KNOX (candles)

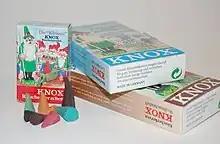
Selection of KNOX incense candles

KNOX is the trade mark of the oldest incense manufacturers in Germany. It is based in the little village of Mohorn-Grund in the borough of Wilsdruff and run by the firm of Hermann Zwetz, Chemist's.